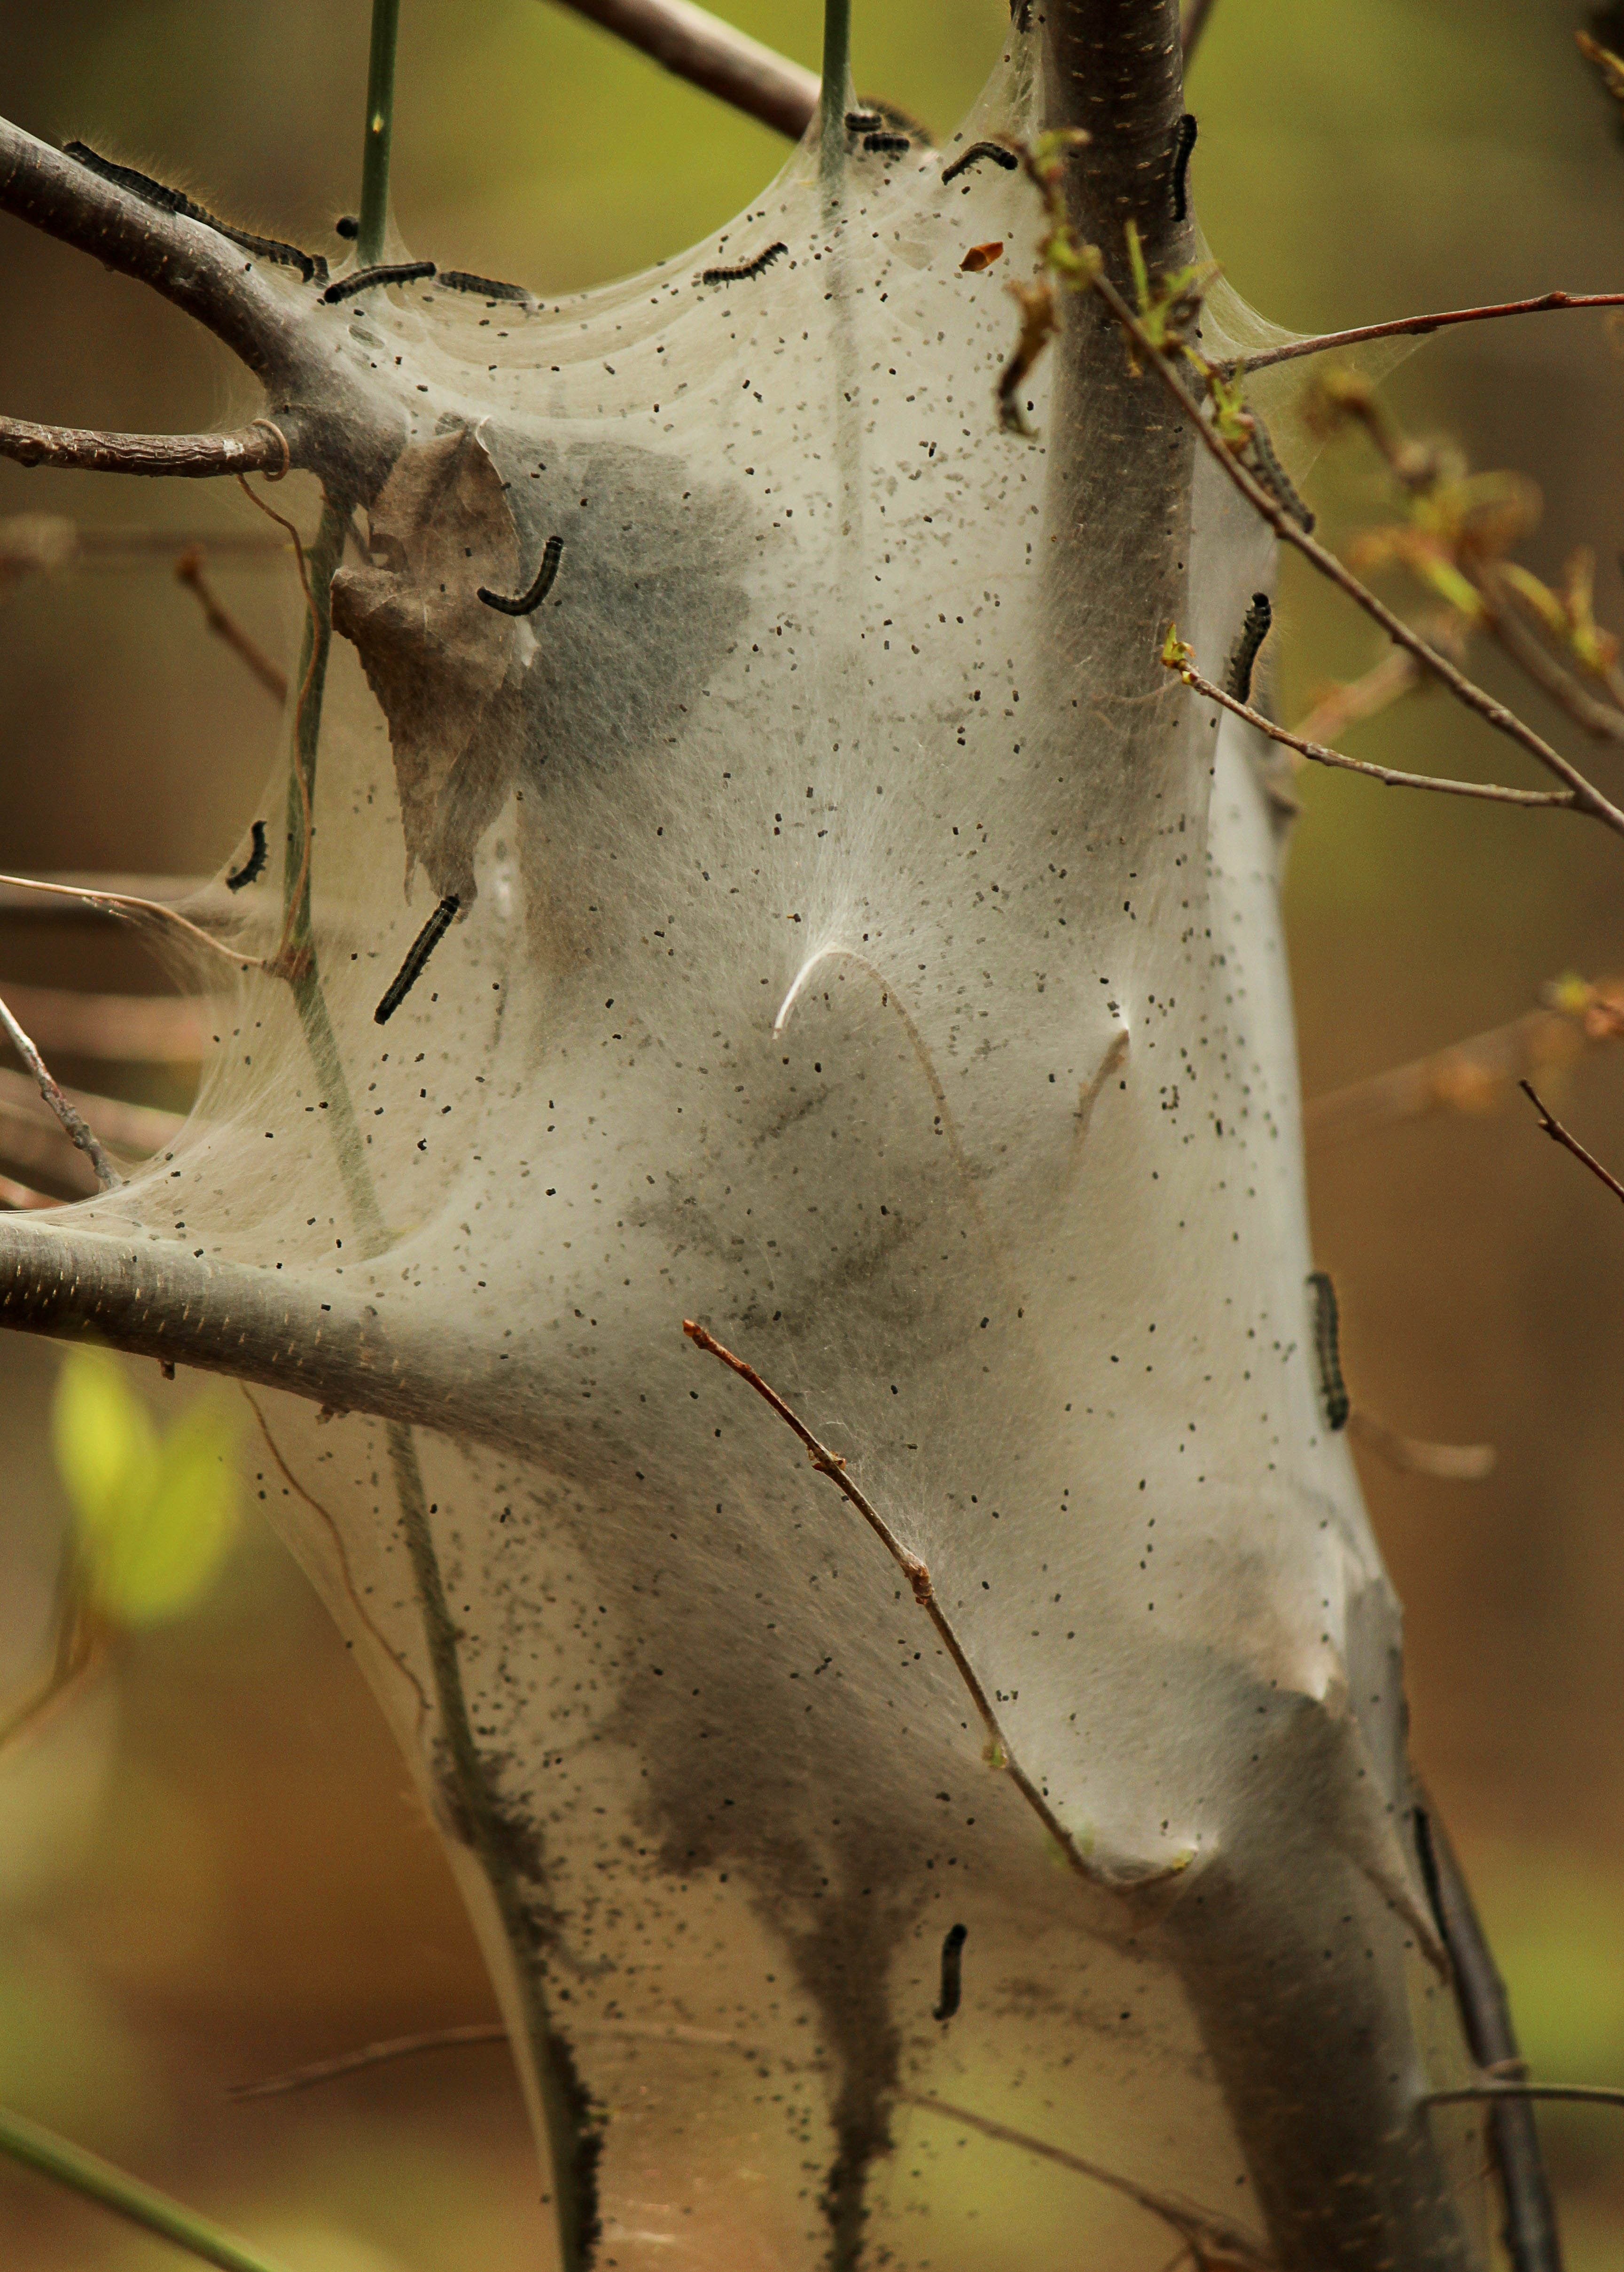
tree, nature, outdoor, branch, leaf, wildlife, wild, antenna, insect, natural, small, autumn, bug, fauna, invertebrate, life, caterpillar, close up, entomology, antennae, macro photography, metamorphosis, cocoon, garden pest, larval stage, tent caterpillar, malacosoma americanum, silk tent